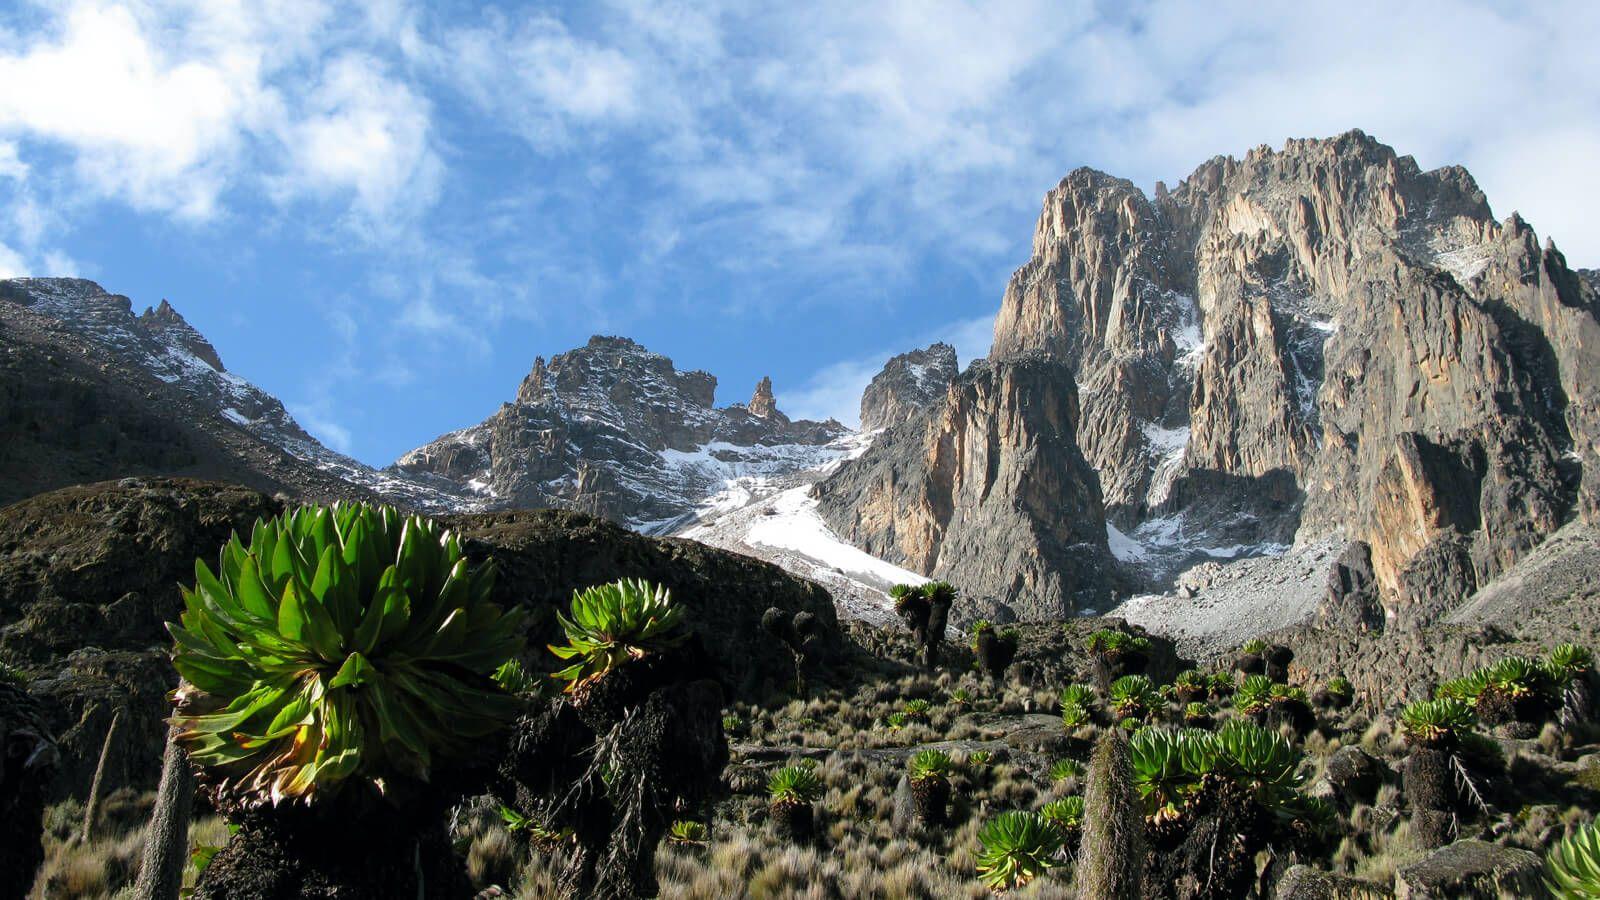
Milima mirefu ikiwa na barafu iliyoshuka juu ya vielele vyake, huku chini kuna miti michache ya kijani kibichi, ikiwa imetapakaa hapa na pale chini ya anga la bluu lililopambwa na mawingu meupe ikiunda mandhari alitulivu na ya kuvutia ya asili.